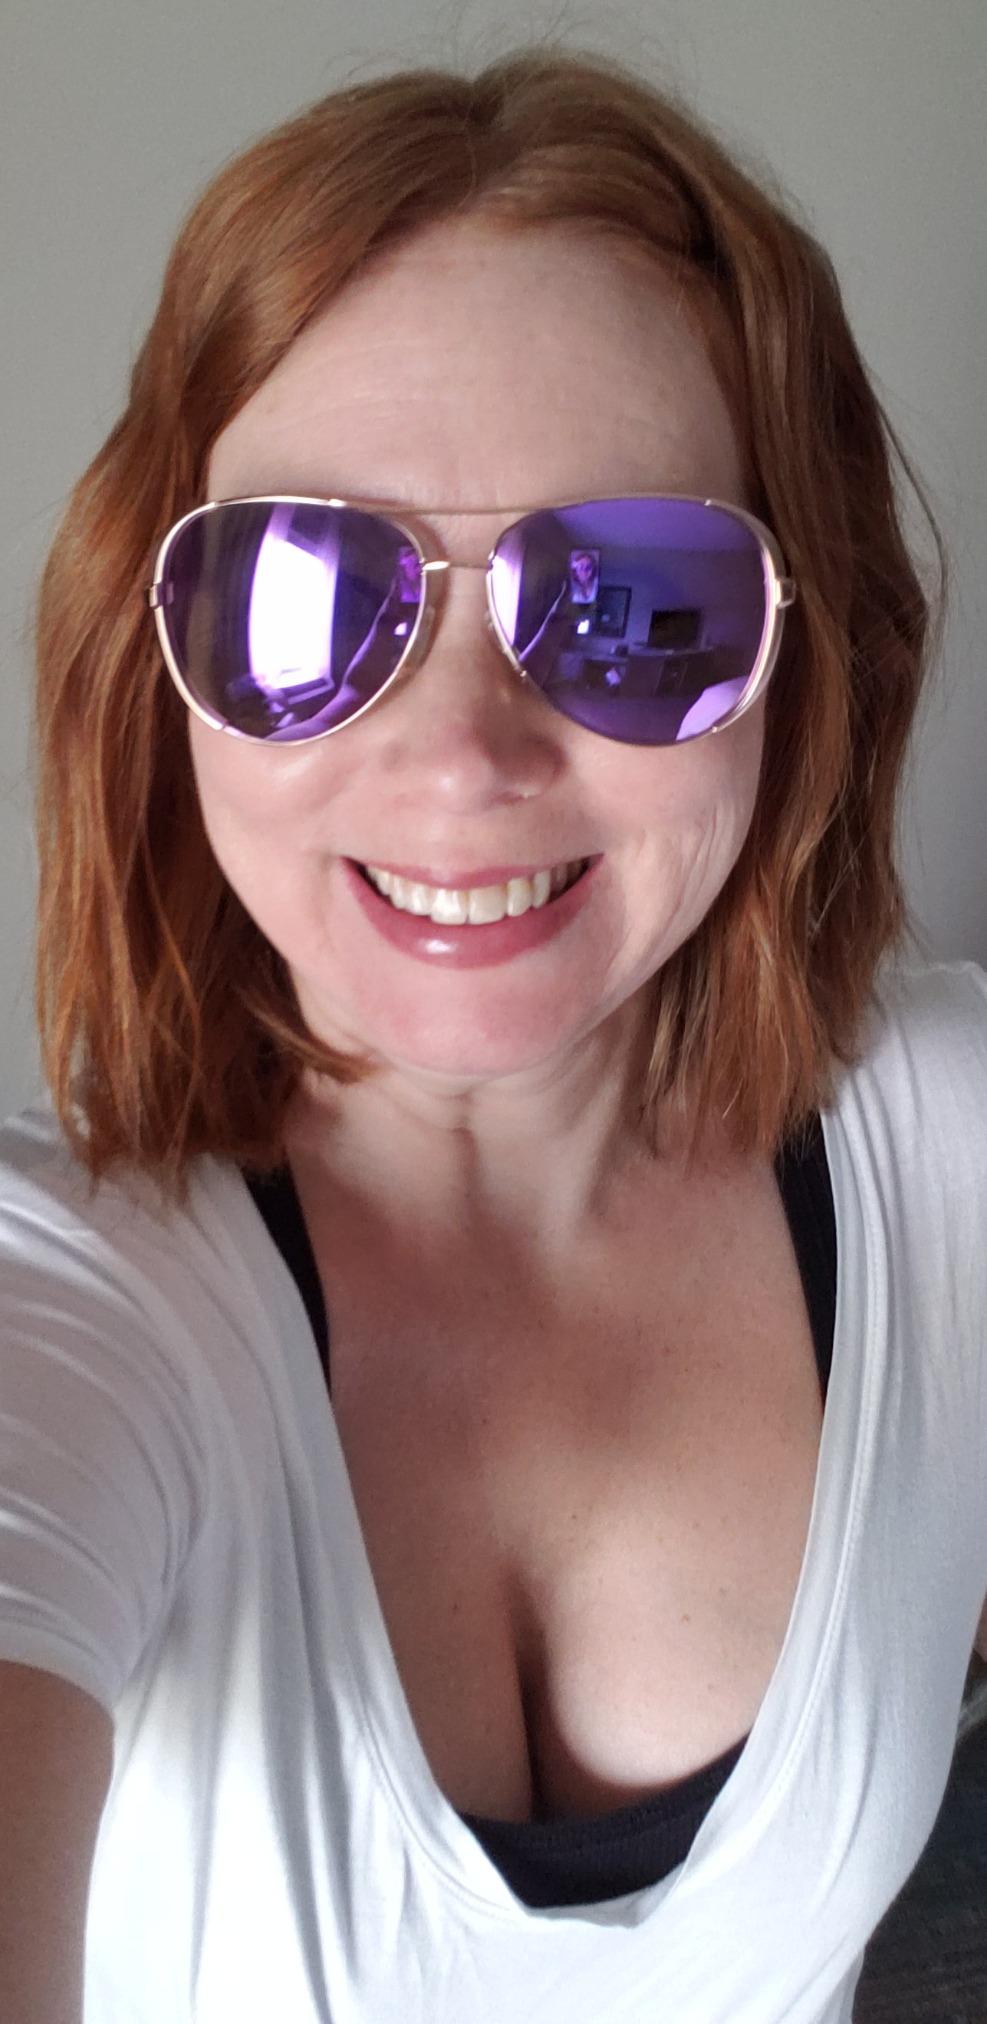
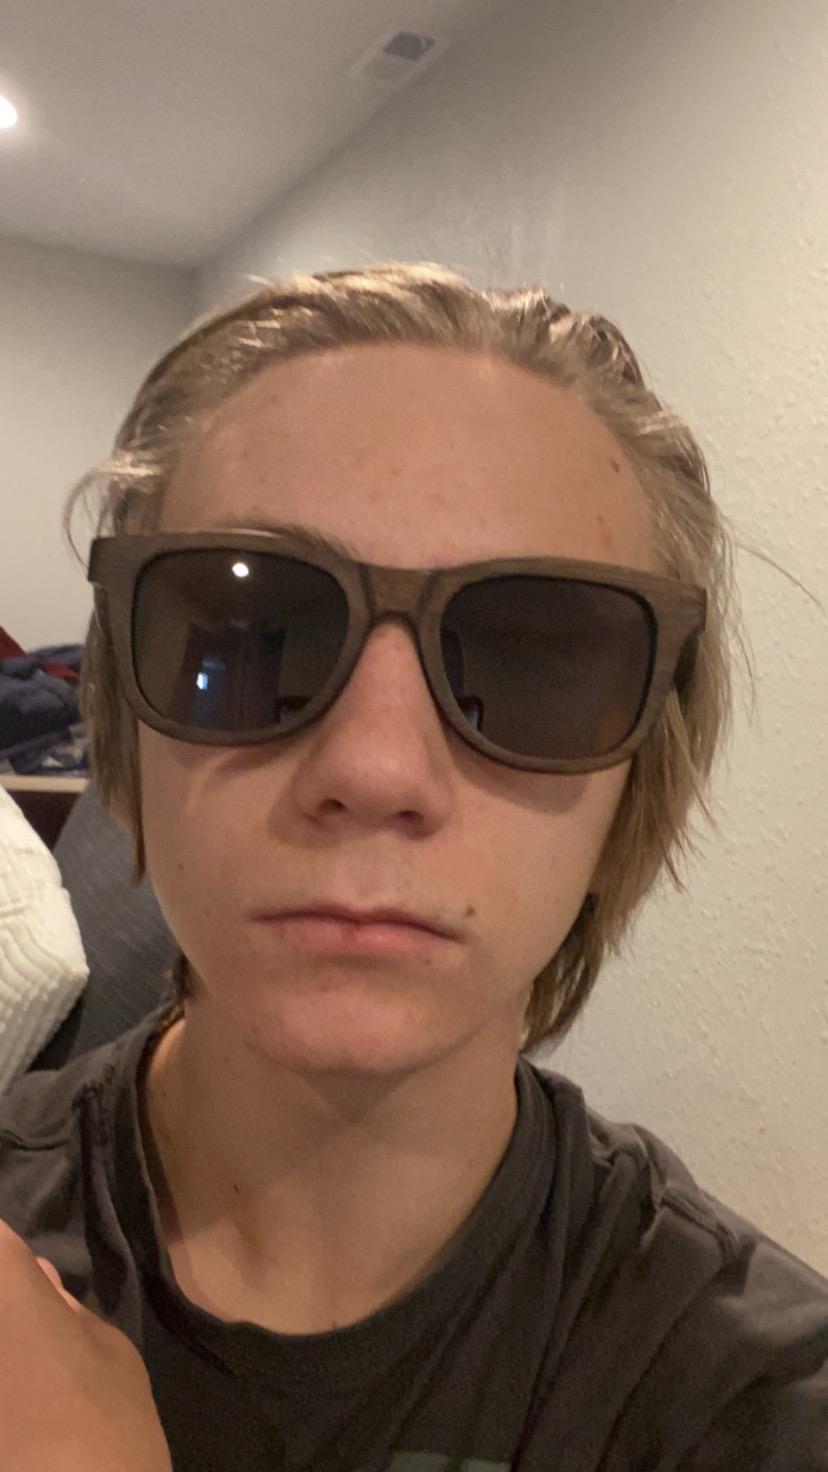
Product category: accessories_sunglasses
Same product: no